George Floyd Square occupied protest

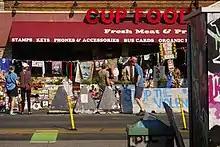
George Floyd Square on August 14, 2022, several hours after a fatal shooting.

Despite temporary closure after the fatal shooting of Imez Wright, the square remained an important gathering place during Chauvin's trial for people protesting racial injustice and seeking justice for Floyd. The square hosted daily visitors from around the nation who made pilgrimages to the intersection. On April 4, several organizations held a "People's Power Love Fest" rally that was part protest and part festival. The rally also sought support for the police abolition movement in Minneapolis, with organizations seeking signatures for a petition to amend the city's charter to replace the Minneapolis Police Department with a Department of Public Safety. On April 18, the community held an Asian solidarity rally at the square in support of Asian Americans and Pacific Islanders, who had become targets of hate and discrimination, especially during the pandemic.